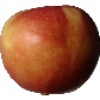
Label: Apple Braeburn 1